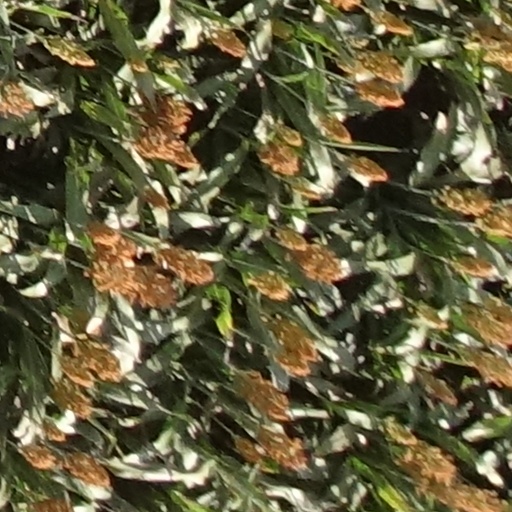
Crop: sorghum